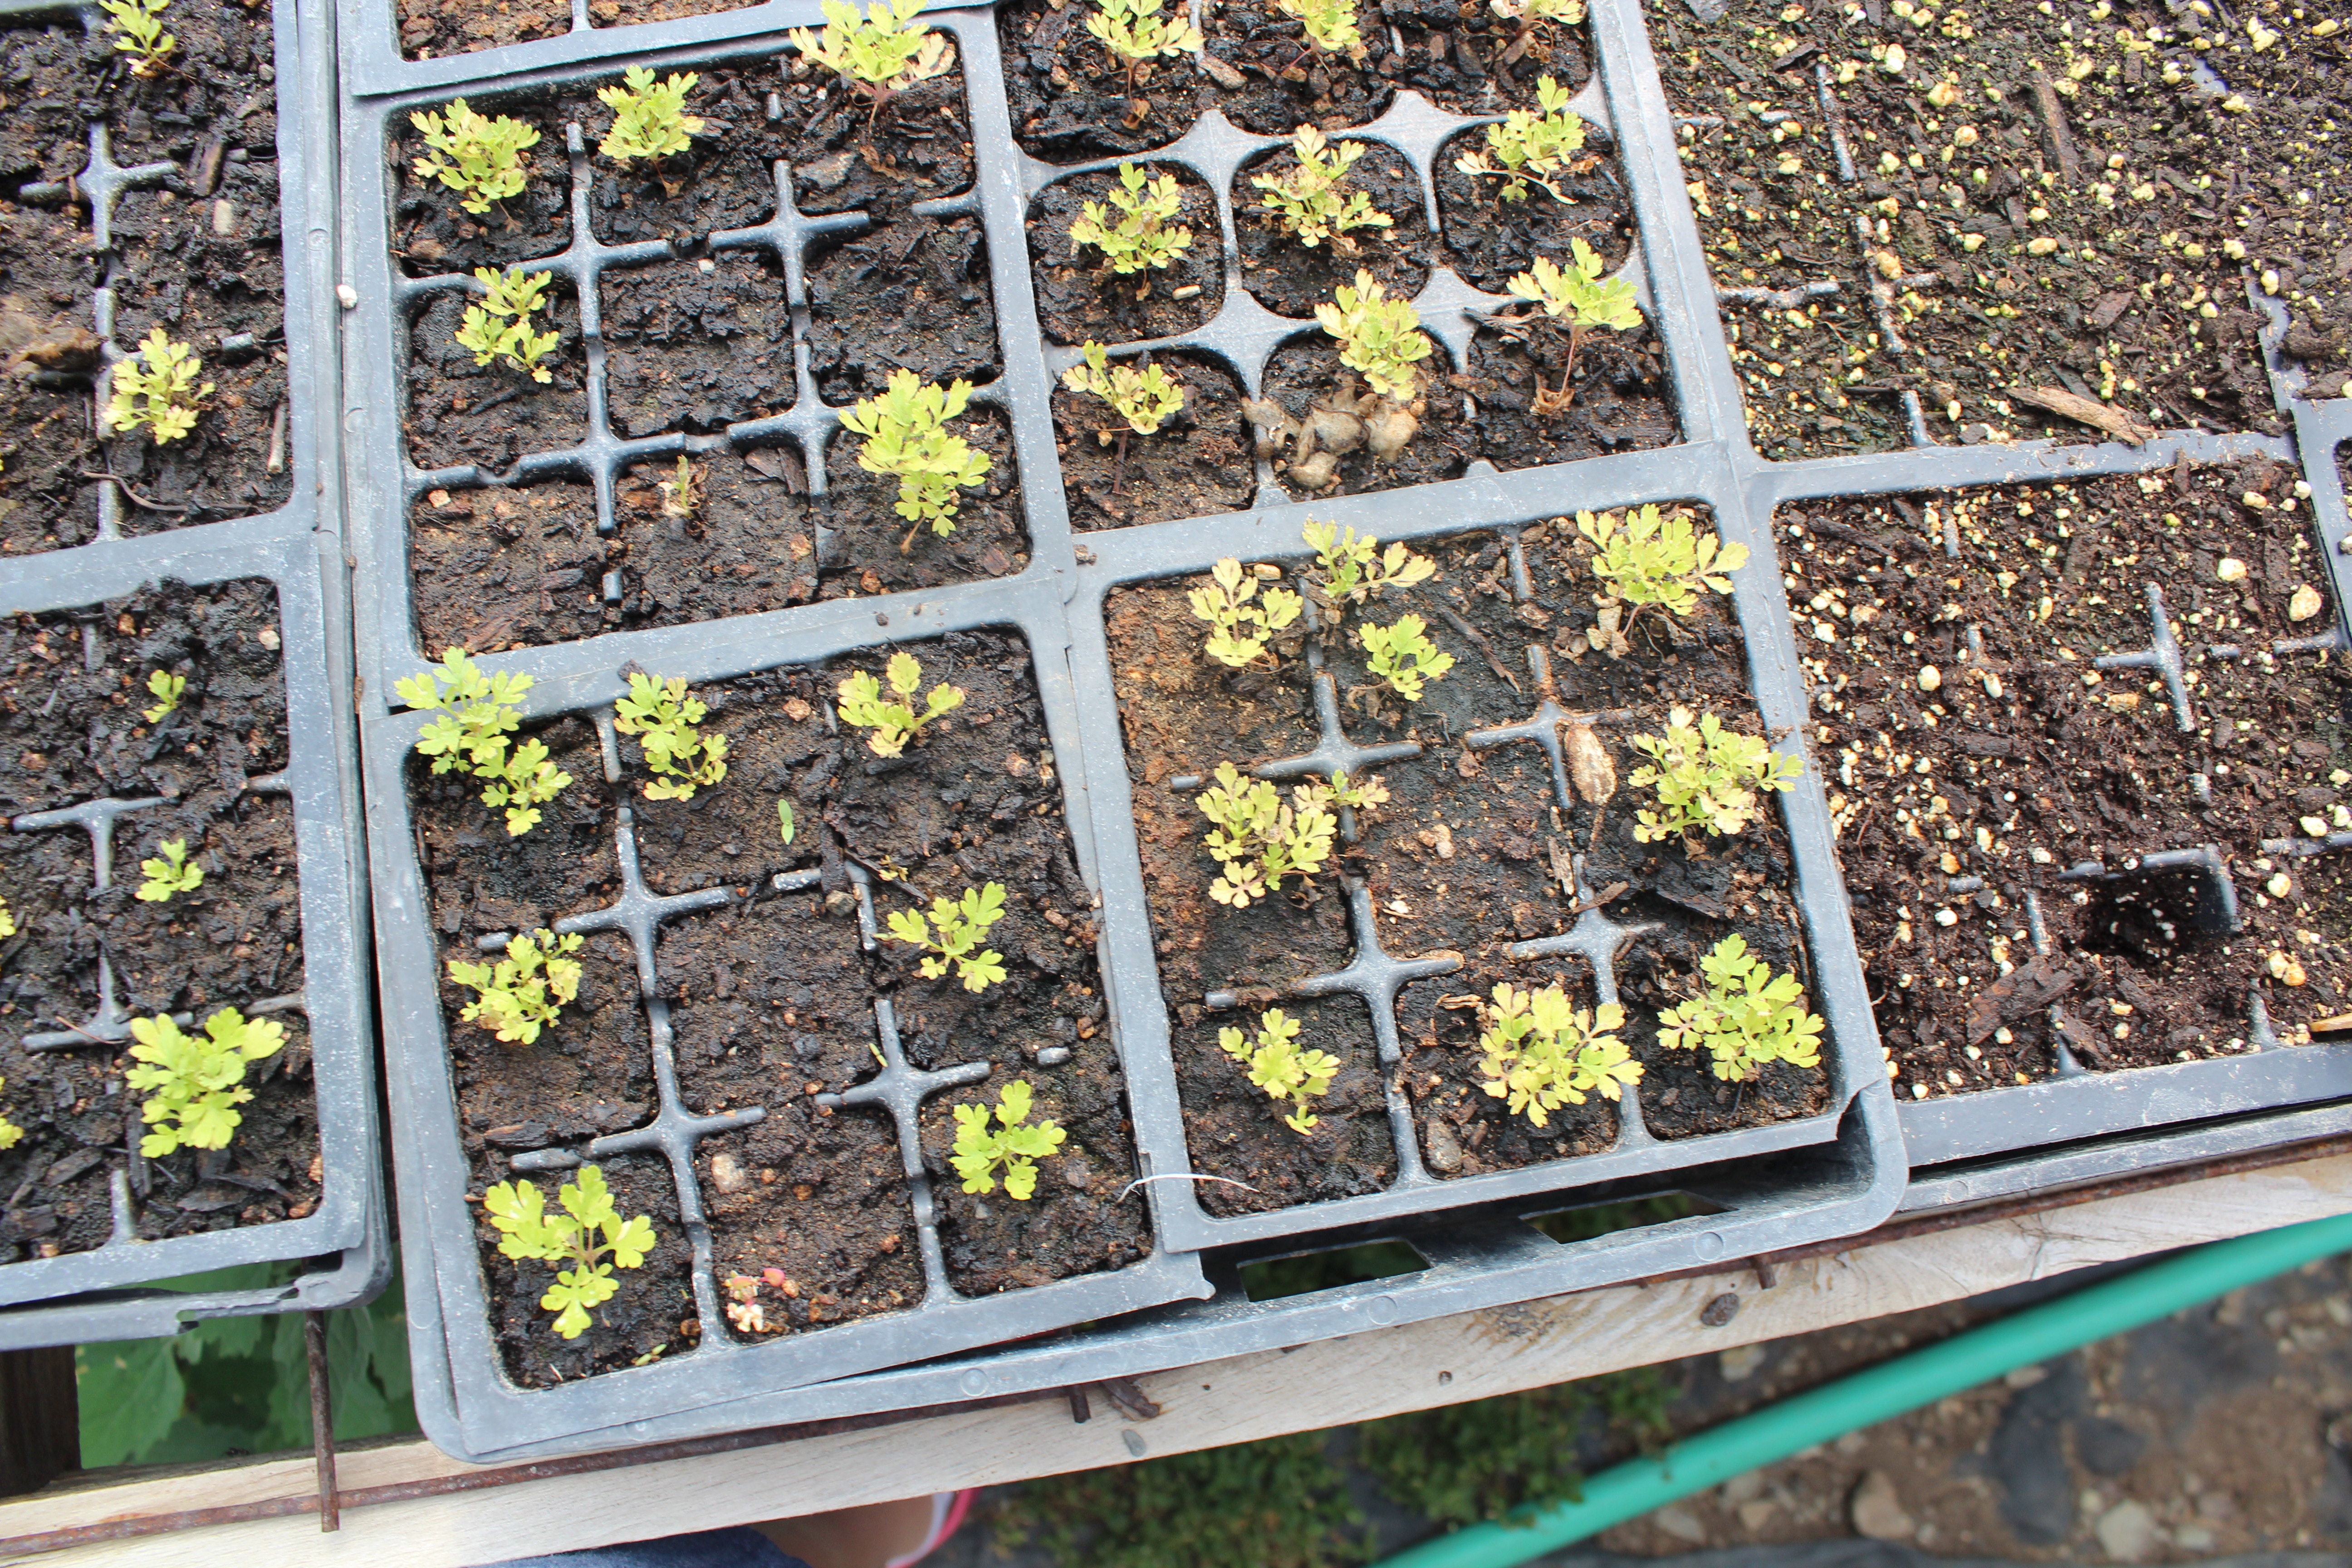
plant, flower, food, produce, soil, garden